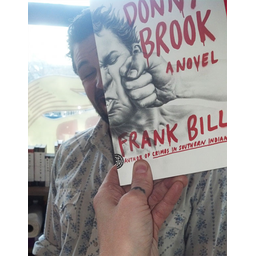
Label: paper